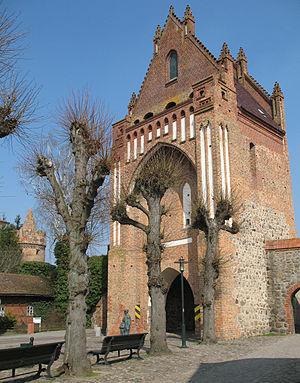
Gransee est une commune du Brandebourg, située dans l'arrondissement de Haute-Havel.